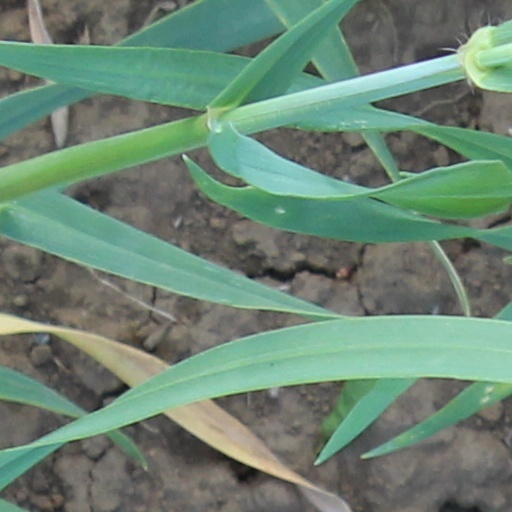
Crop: wheat